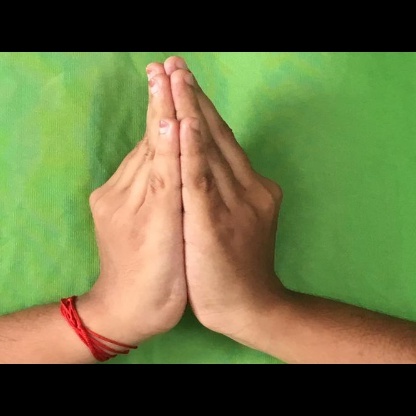
Mudra: Kapotham